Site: brandenburg
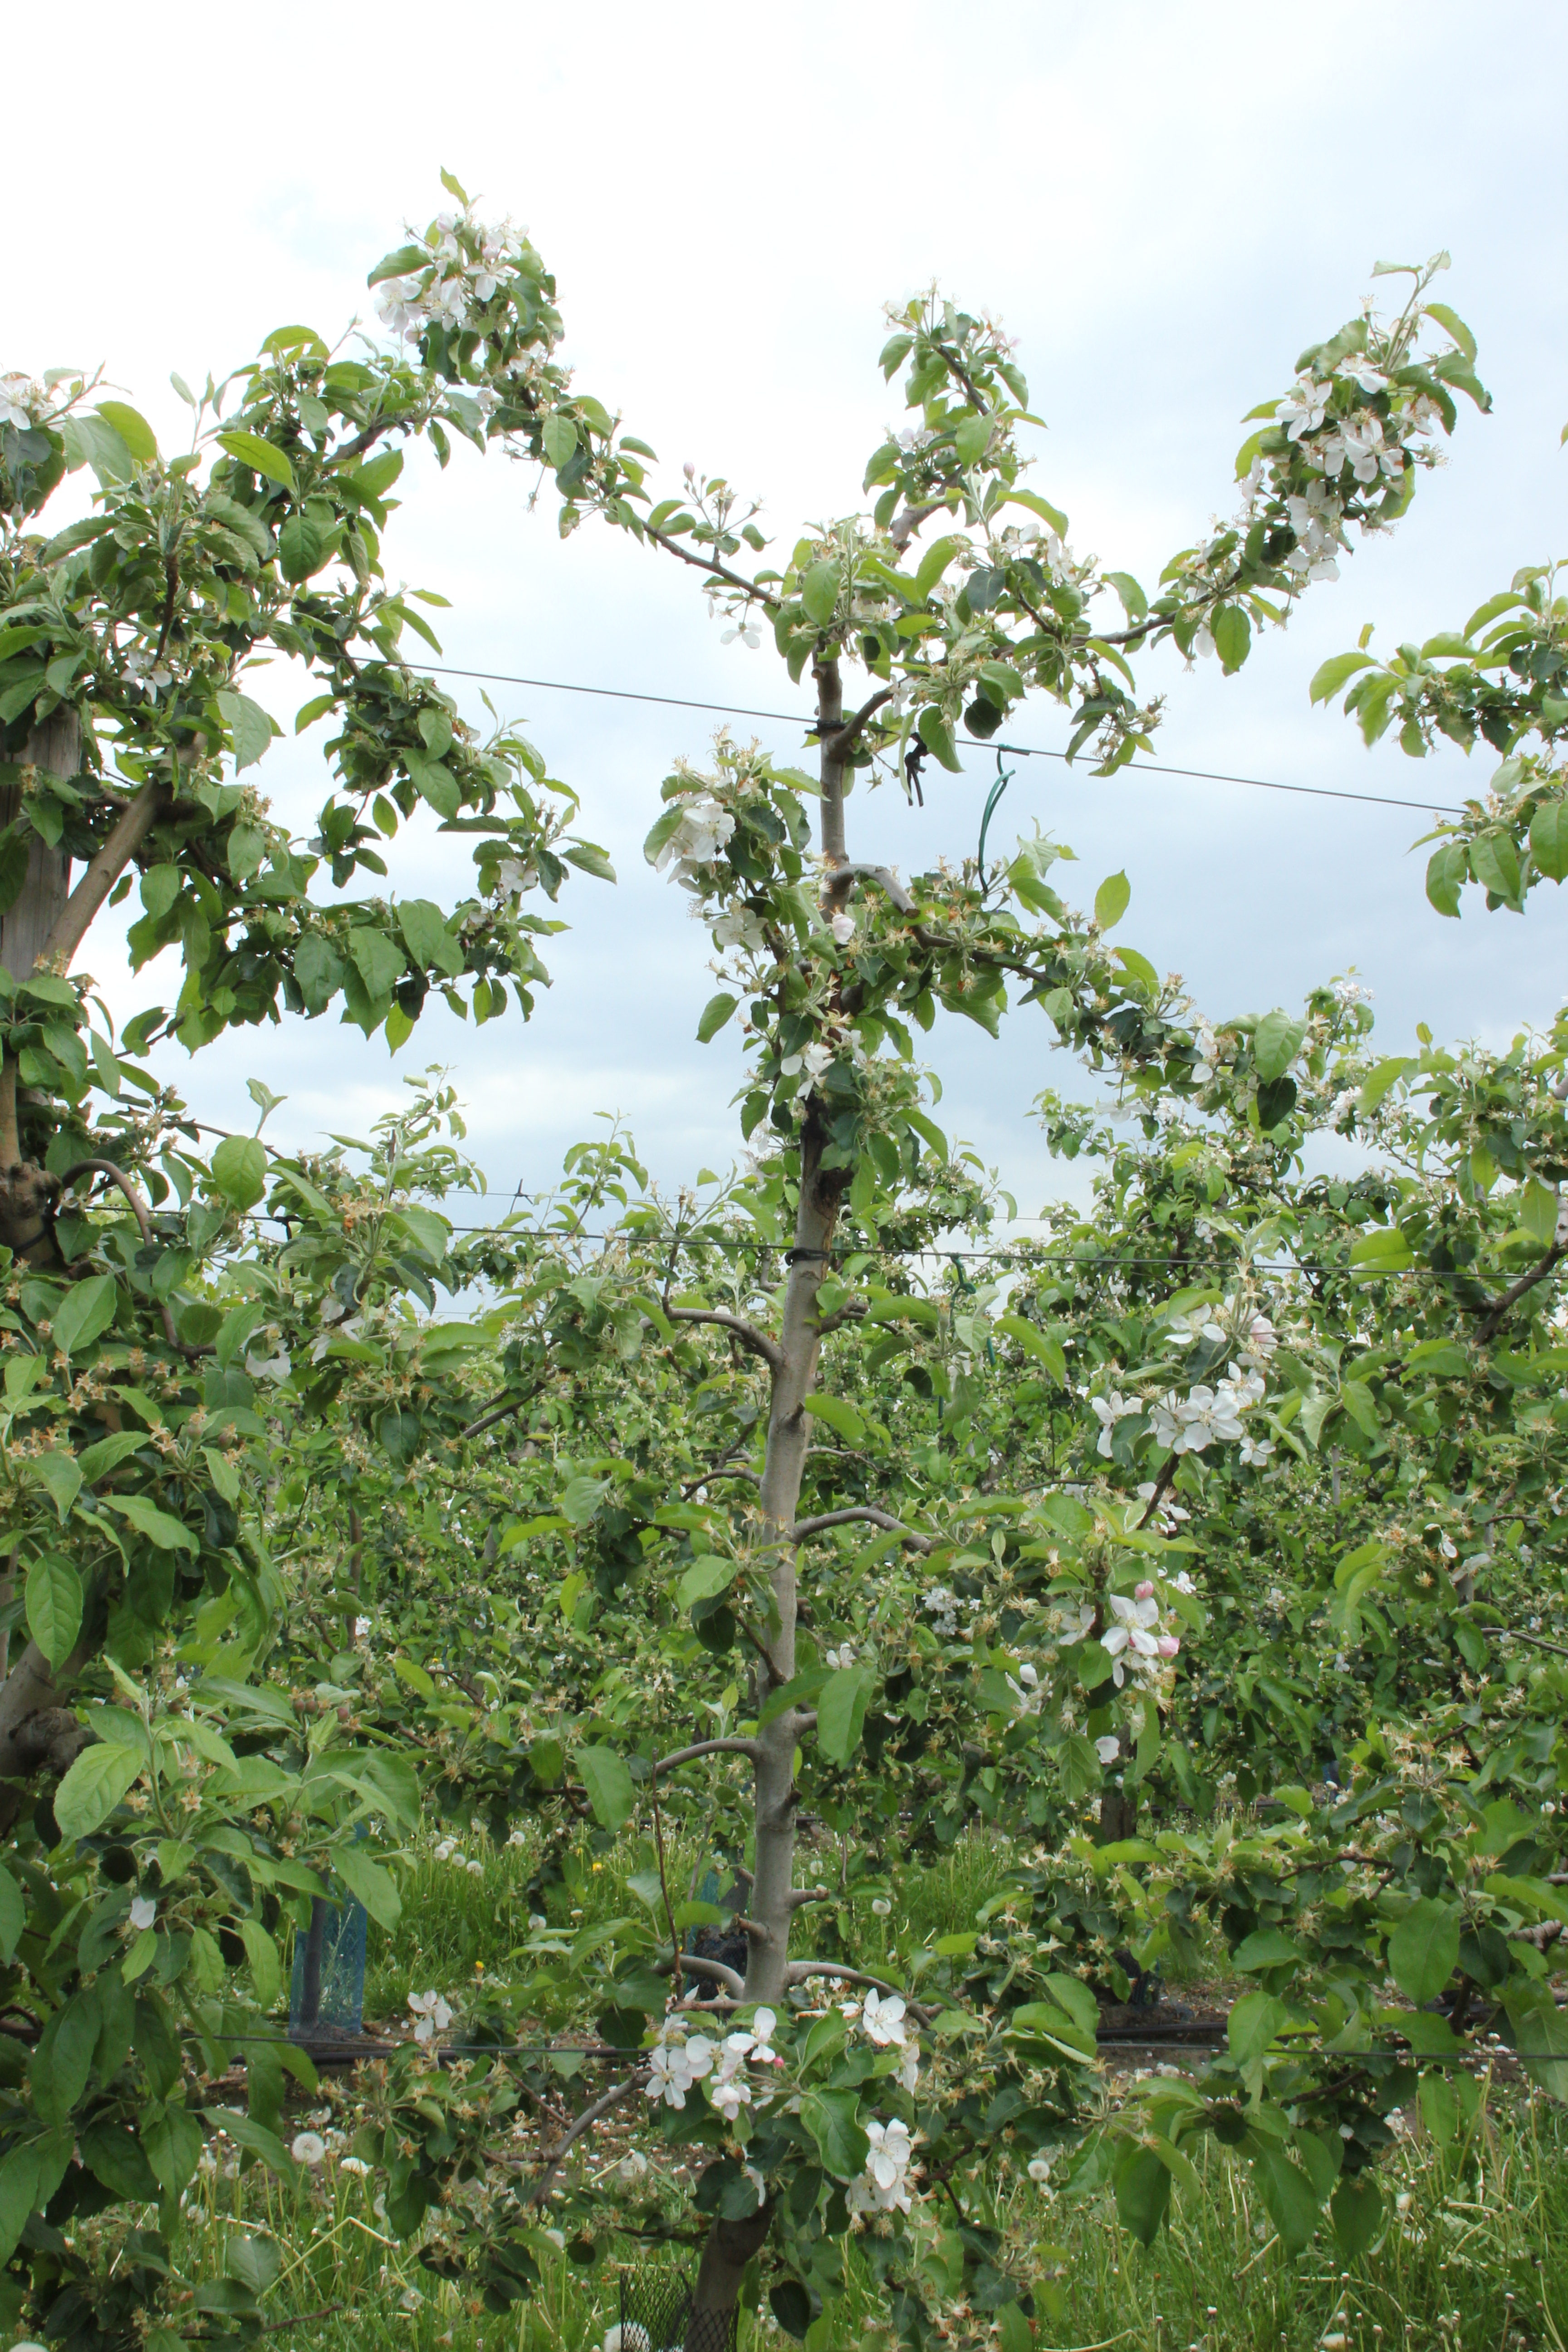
Growth stage (BBCH 67): Flowering